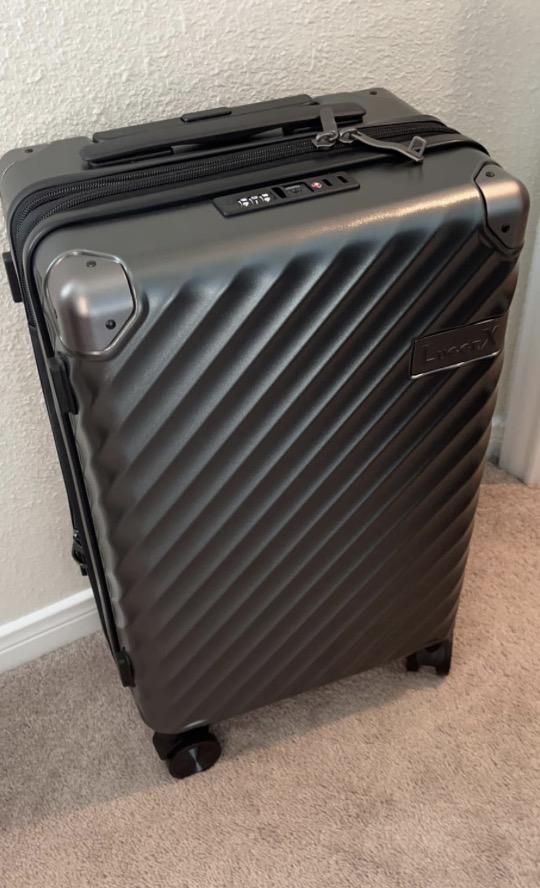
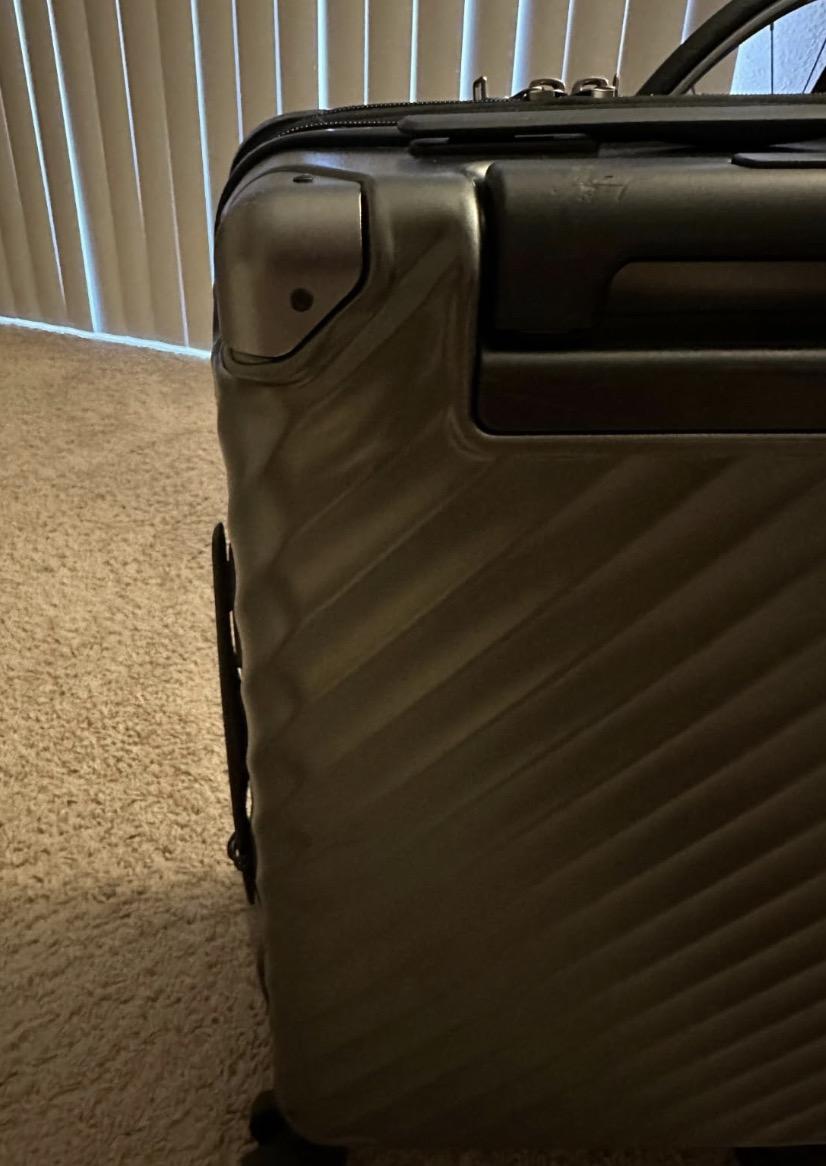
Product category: misc
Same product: yes